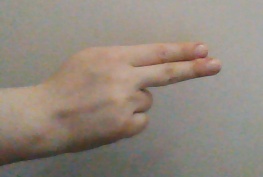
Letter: ain